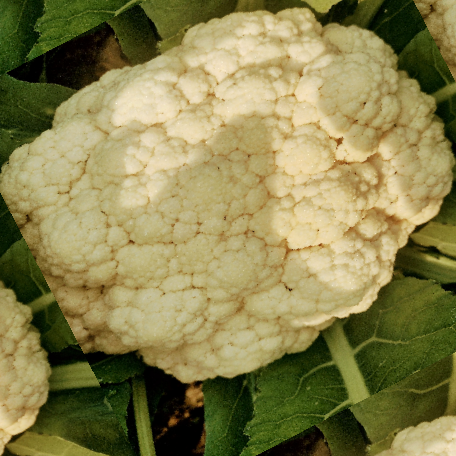
Label: Disease Free